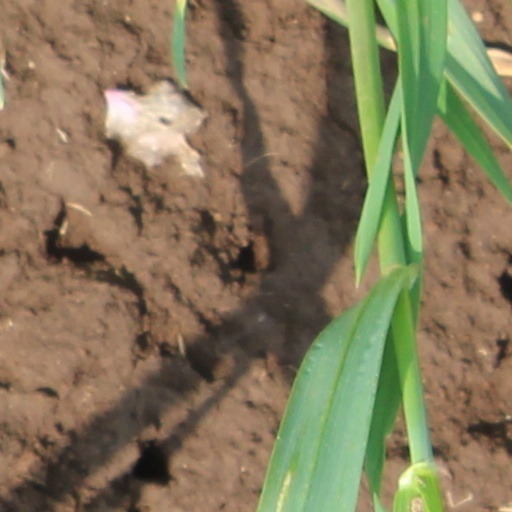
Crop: wheat